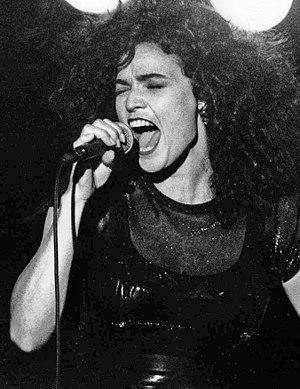
Alannah Myles le 25 décembre 1958 à Toronto, est une chanteuse canadienne, célèbre pour sa chanson Black Velvet qui a connu un succès international.